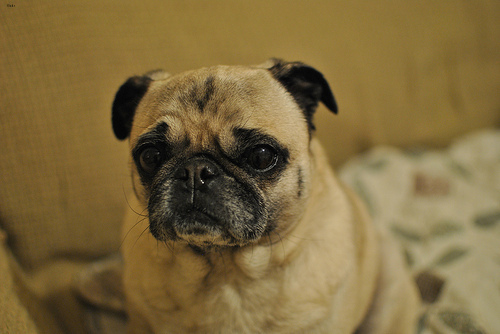
Animal: dog
Breed: pug